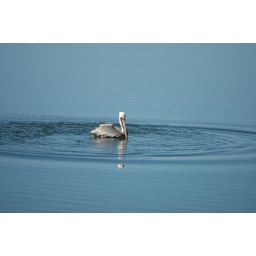
Brown Pelican sitting pretty in a circle of water